Atwood Lake

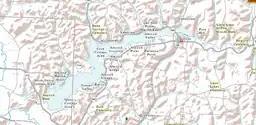

Atwood Lake is a reservoir located in Tuscarawas and Carroll counties in east central Ohio. The lake is formed by Atwood Dam across Indian Fork, a tributary of Conotton Creek. The lake is named for the community of Atwood which was purchased, demolished and inundated. Evidence of an old rail station and roadbed can also be seen near Dellroy when the lake level is drawn down for winter. In addition to the Indian Fork the lake also has coves to the north up Elliott Run, Willow Run and two unnamed streams along Bark Road and Ohio State Route 542. The dam was completed in September 1936 at a cost of $1,403,900 by the Muskingum Watershed Conservancy District. The operation of the lake and dam, along with the property immediately surrounding the dam site, was transferred to the U.S. Army Corps of Engineers, Huntington District, after the approval of the Flood Control Act of 1939 by Congress. The MWCD continues to be responsible for the management of much of the reservoir areas behind the dam, serving as a partner to the U.S. Army Corps of Engineers for flood reduction. In addition to operating a number of recreation facilities, the MWCD cooperates with the Ohio Division of Wildlife for fishing and hunting management.